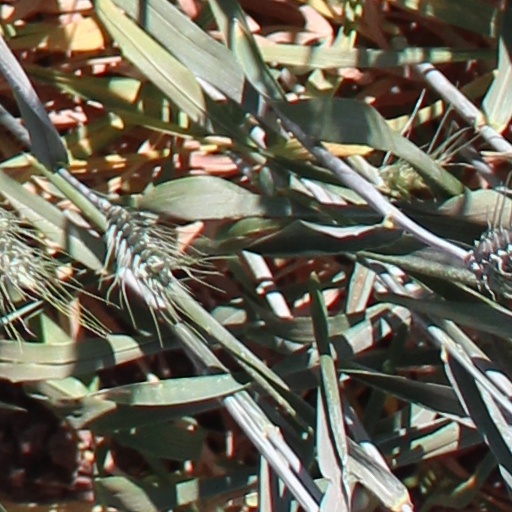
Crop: wheat